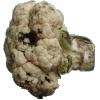
Label: Cauliflower 1